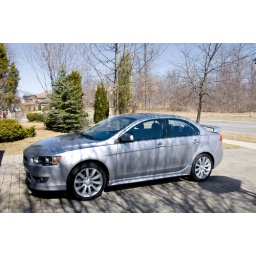
More shots of the car with it's summer shoes on in the driveway.